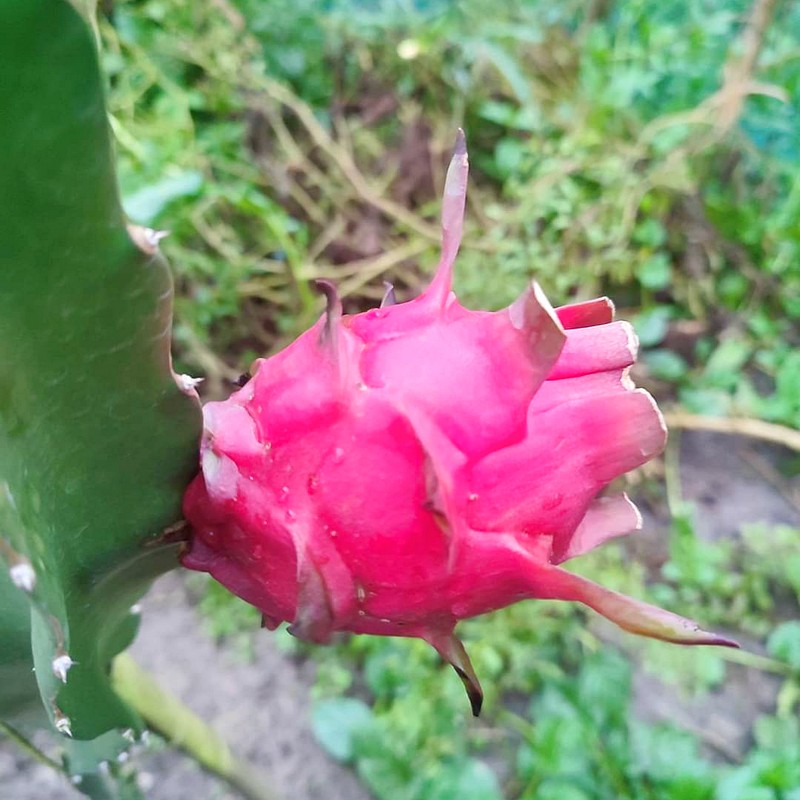
Label: Mature Dragon Fruit